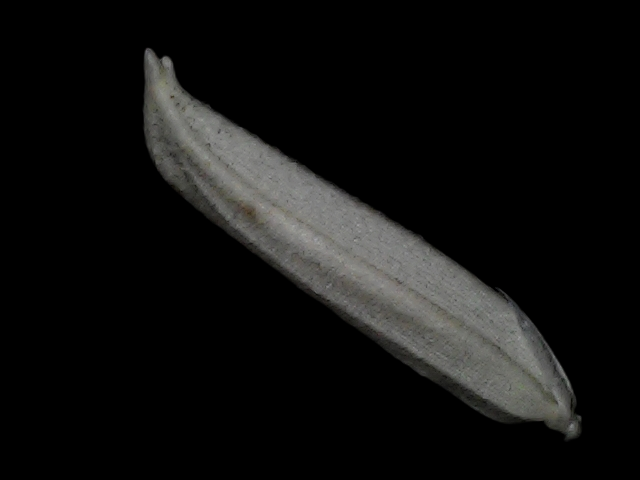
Rice variety: Bd57